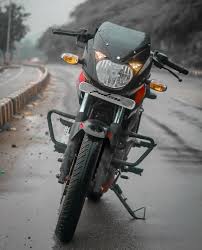
Vehicle type: Motorcycles